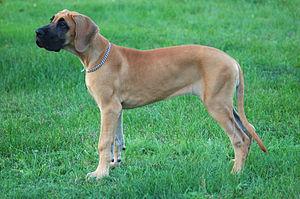
La robe d'un chien domestique se réfère à la répartition de couleur des poils sur le corps de l'animal et à la pigmentation de sa truffe et de sa peau. Selon les races et les variations génétiques individuelles, les chiens peuvent avoir un pelage très varié.